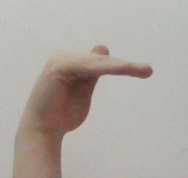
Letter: khaa